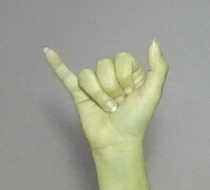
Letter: ya